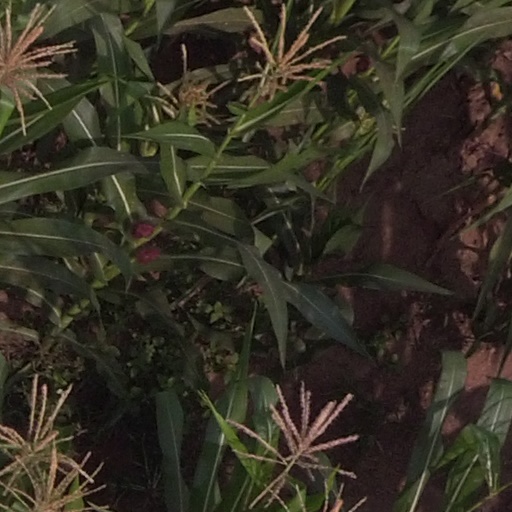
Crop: maize; corn